Days of Light (film)

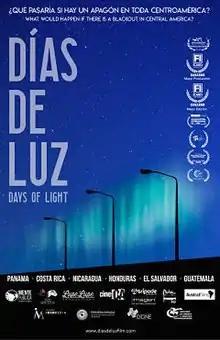
Film poster

Days of Light is a 2019 internationally co-produced anthology thriller drama film directed by six directors: Gloria Carrión Fonseca, Julio López Fernández, Enrique Medrano, Mauro Borges Mora, Enrique Pérez Him and Sergio Ramírez. It was selected as the Honduran entry for the Best International Feature Film at the 93rd Academy Awards, but it was not nominated.